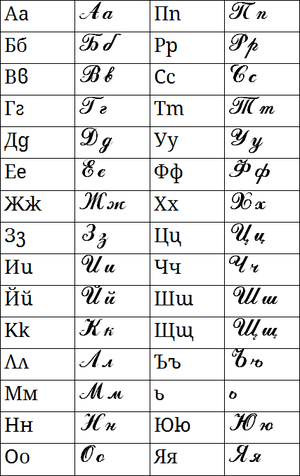
Le bulgare est une langue de la famille des langues indo-européennes appartenant au groupe des langues slaves et plus particulièrement aux langues slaves méridionales, l'un de ses trois sous-groupes. Elle forme un continuum linguistique avec les autres membres de ce sous-groupe dont les principaux sont le serbo-croate, le slovène, le macédonien et le vieux-slave.